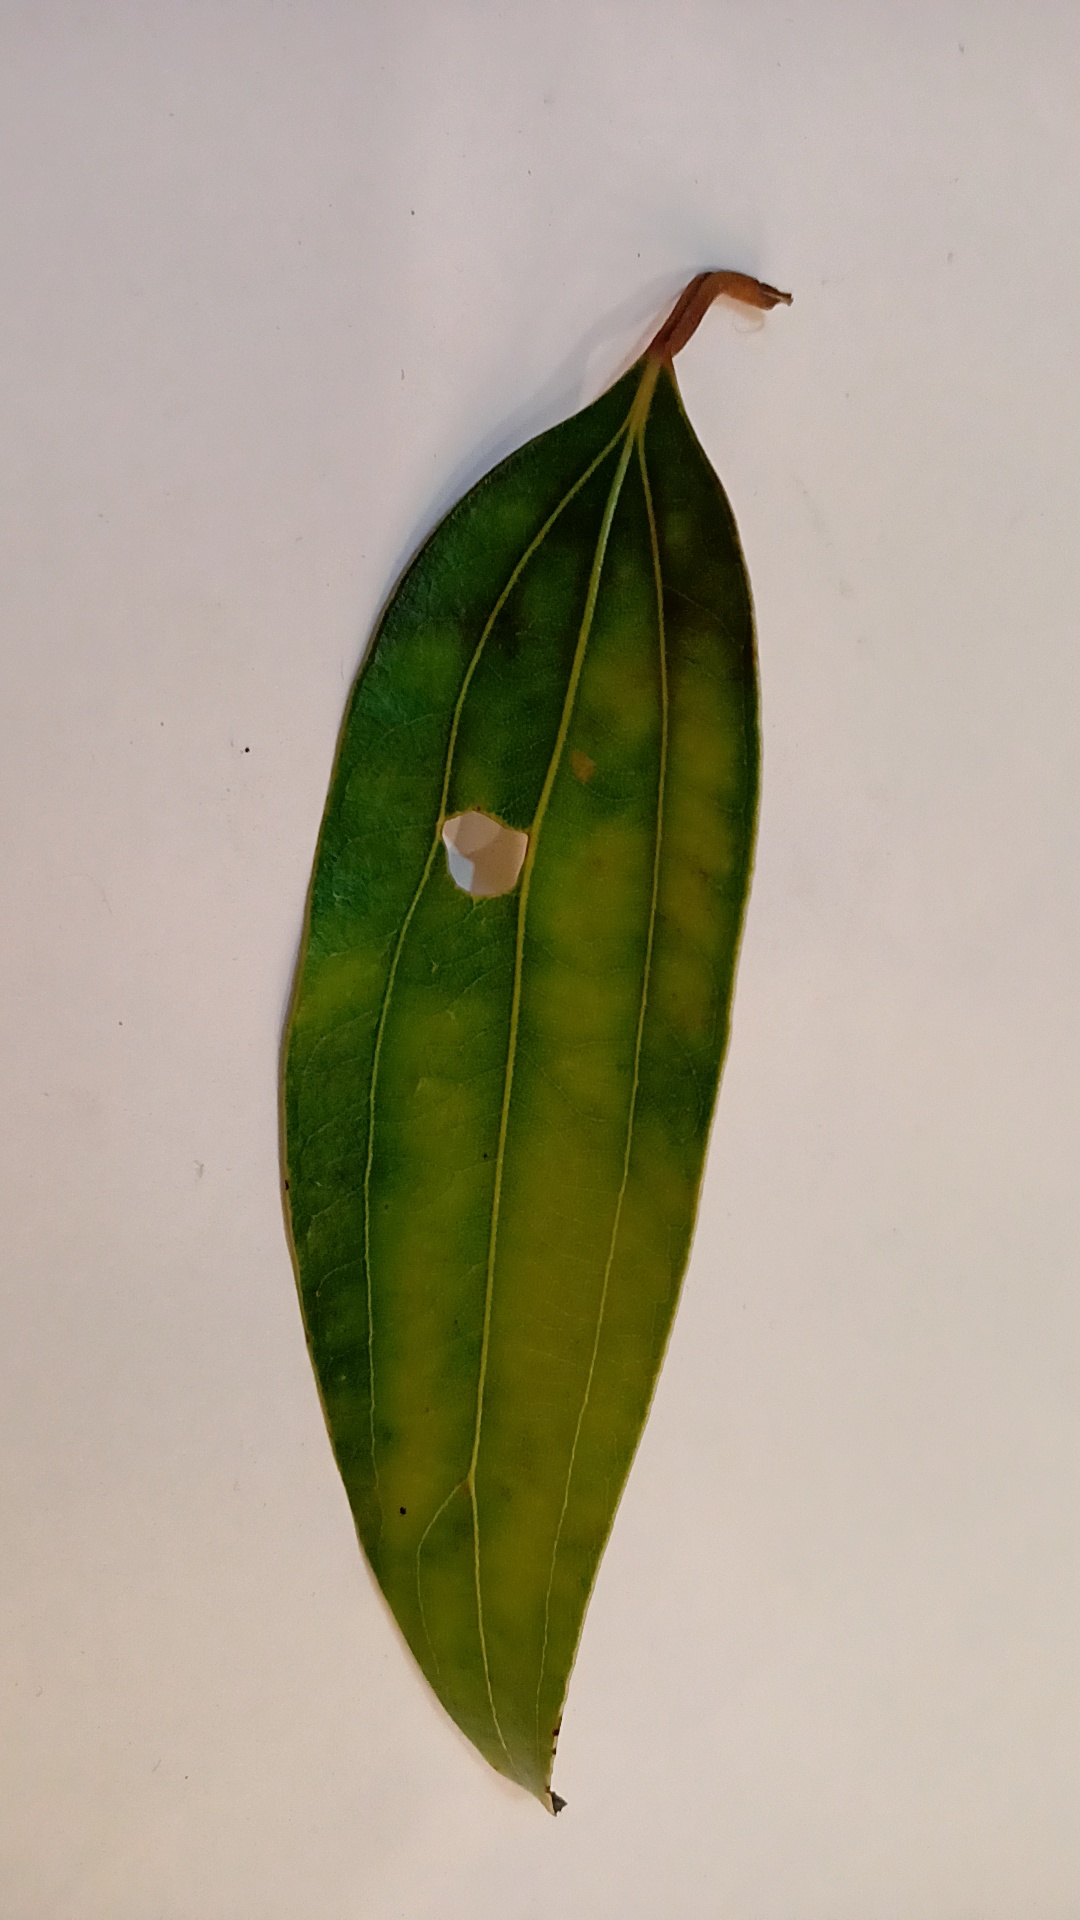
Label: Disease